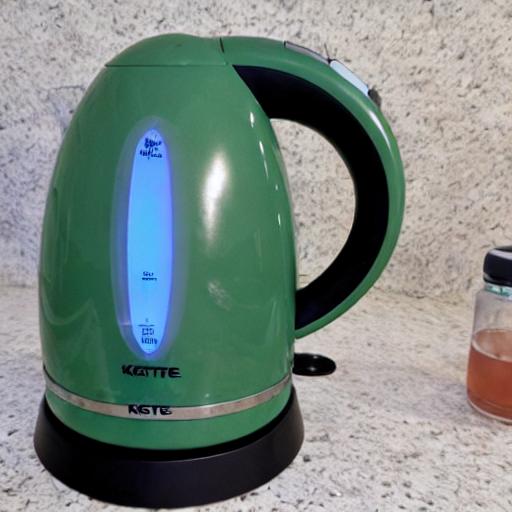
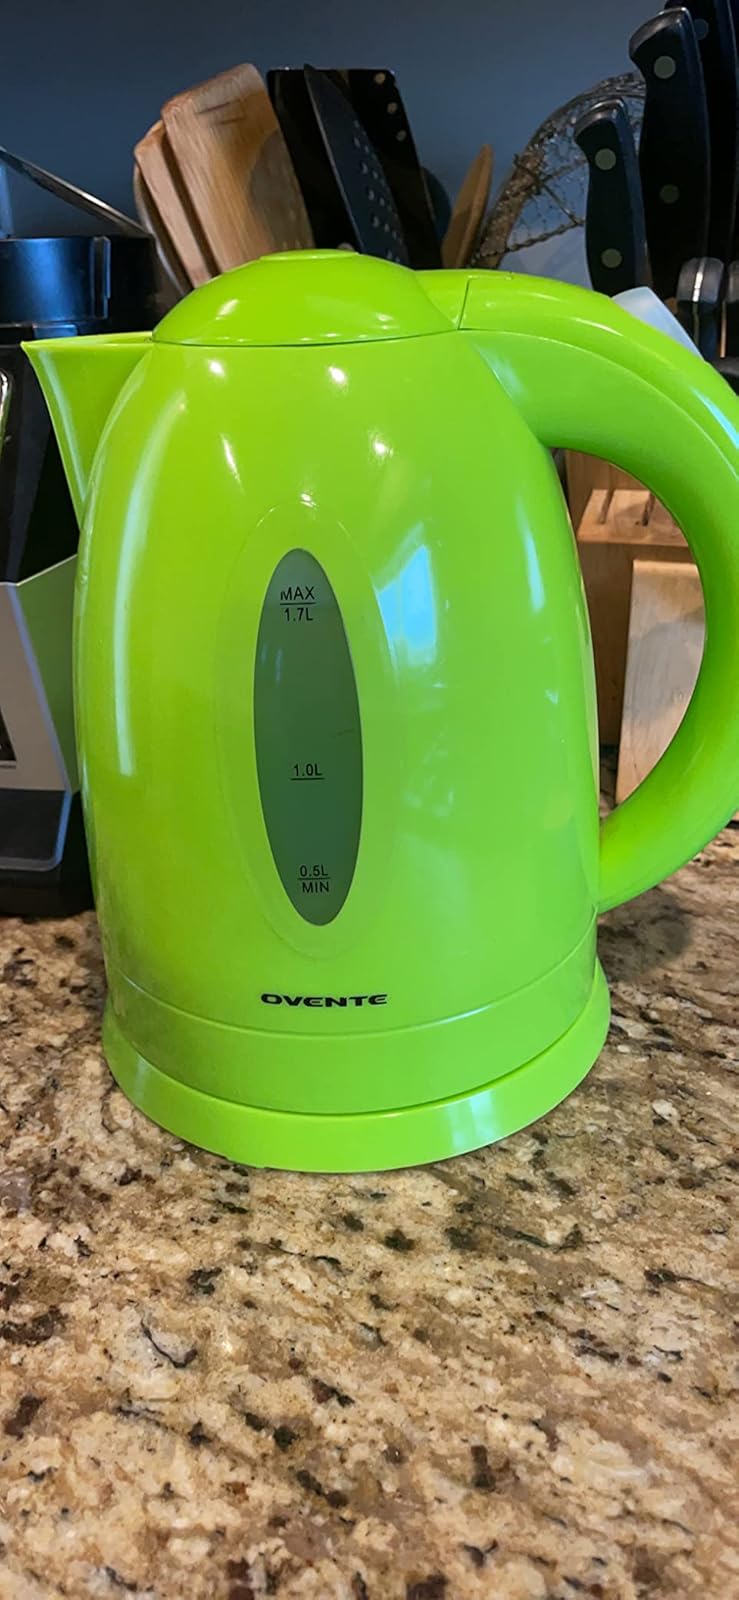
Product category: items_kettle
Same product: no